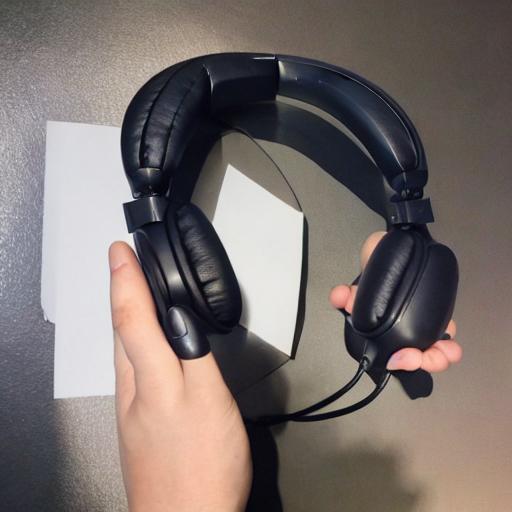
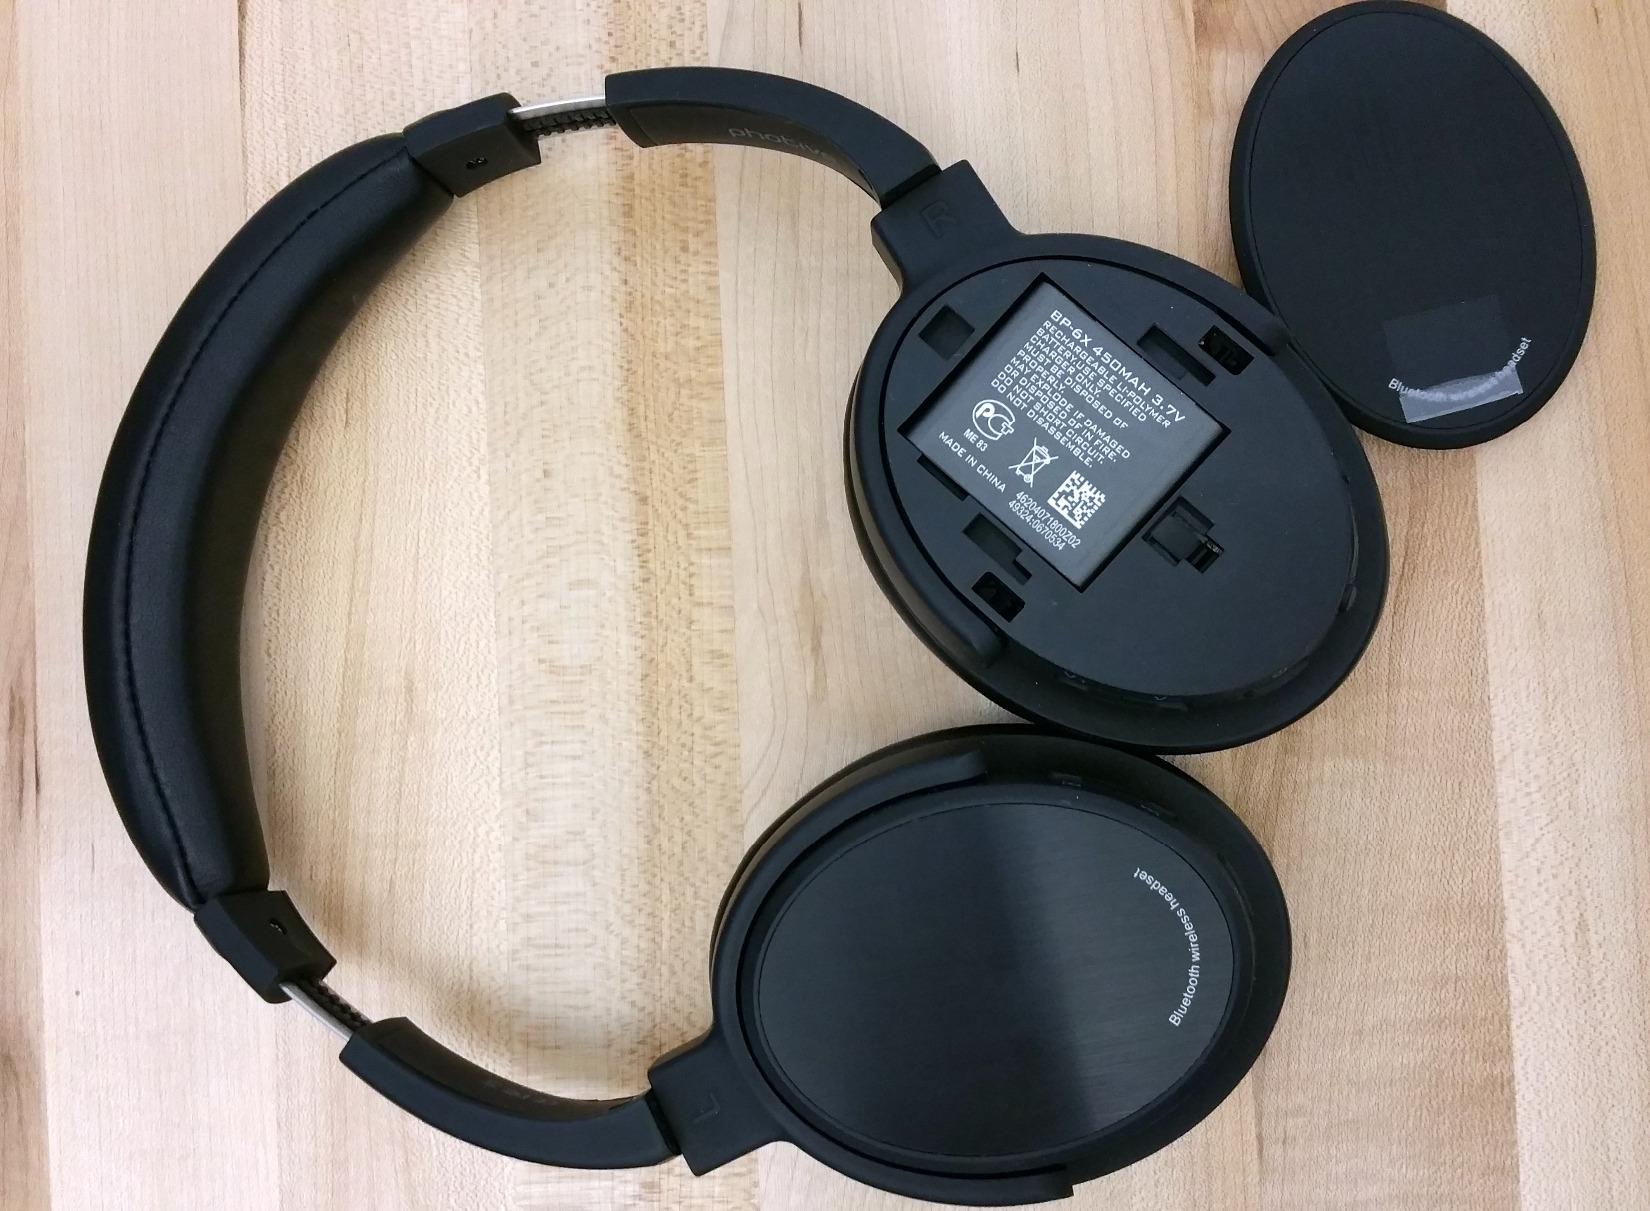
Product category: headphones
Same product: no